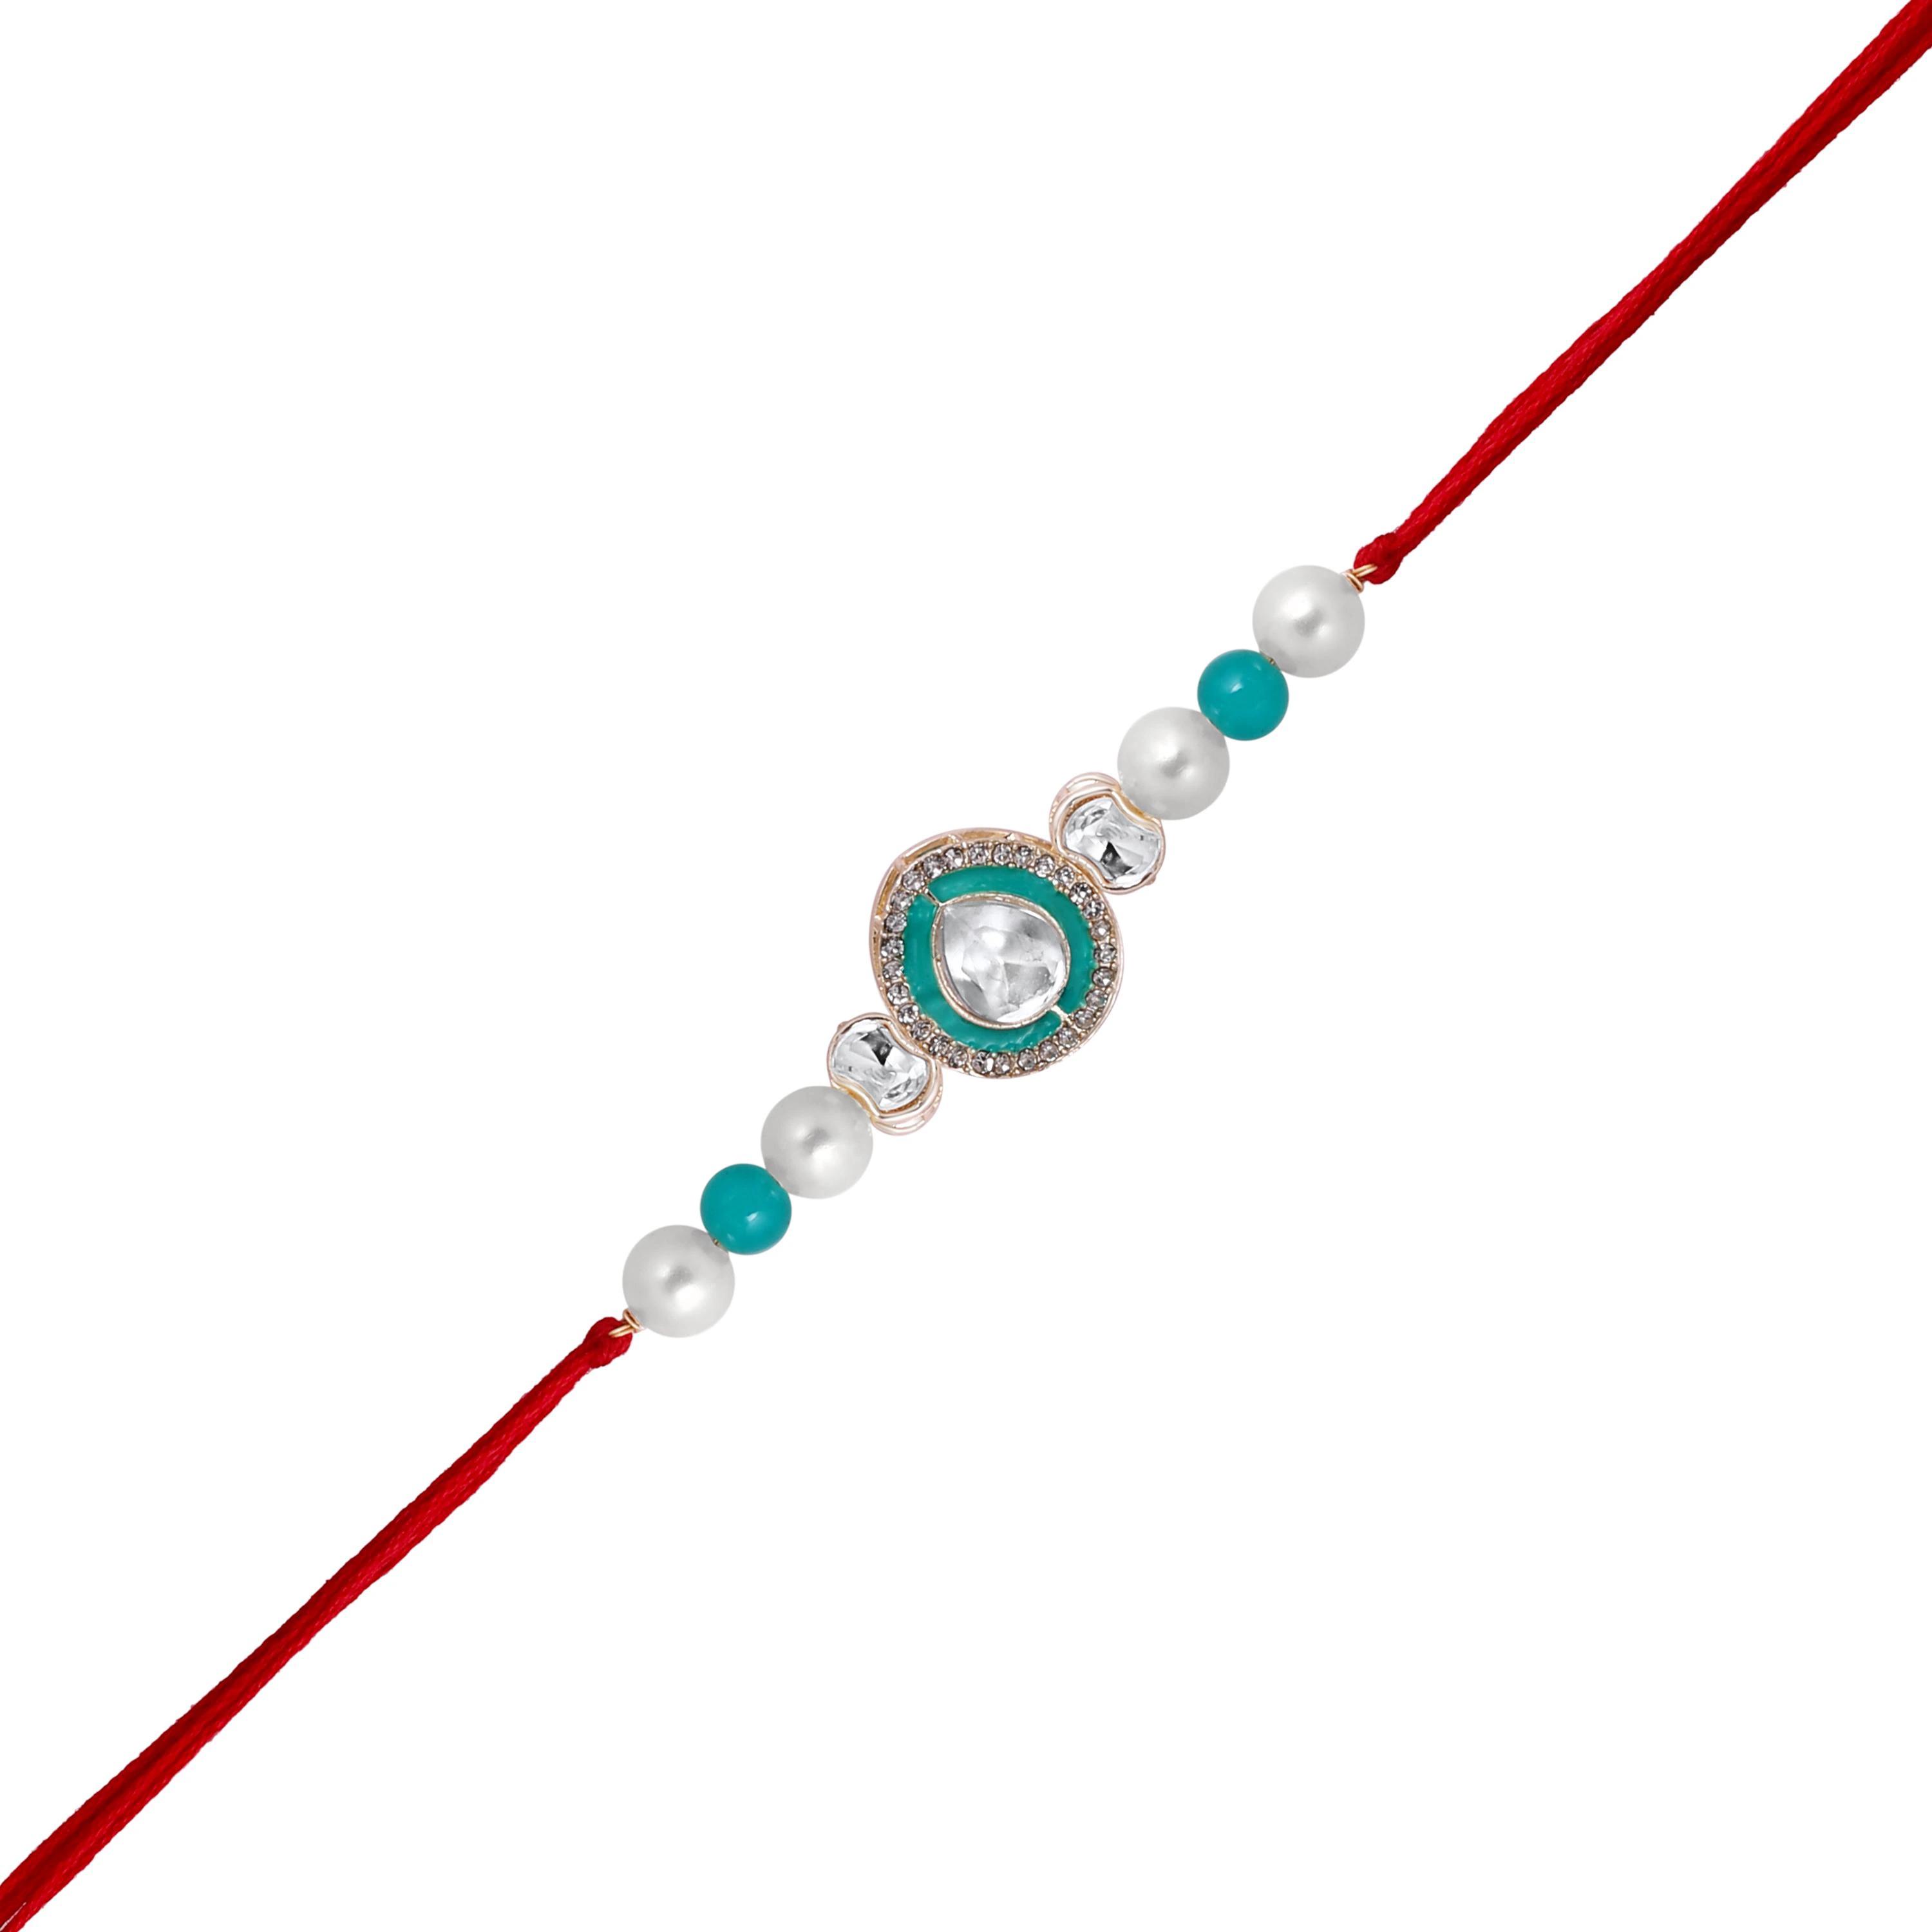
 Mahi Gold Plated Classic Kundan Studded Ethnic Thread Rakhi for Brother, Bhai, Bro (RA1100814G)
Type: Rakhis
Brand: Mahi
Price: Rs. 269
 Celebrate Raksha Bandhan with our exquisitely crafted Kundan Rakhi, designed to strengthen the bond between siblings. This traditional Rakhi features intricate beadwork and durable thread, ensuring it stands the test of time. Handmade with care, each Rakhi is a unique and meaningful gift for your brother. Each Rakhi carries heartfelt blessings and good wishes for your brother's well-being and success. Celebrates the bond of love and protection between siblings, a cherished tradition in Indian culture.
Features: The Rakhi is adorned with vibrant colors and attractive embellishments that add a touch of elegance to the celebration.,Content in Box : 1 Rakhi ; Cultural Significance: This beautiful Rakhi will acknowledge your love for Your Brother with the promise that your bond with him will grow stronger as time goes on.,Vibrant Colors: Adding bright and playful colors to the celebration will make it stand out and make it more enjoyable.,Celebrate the bond of love and protection with our exquisite Rakhis. Share the joy of Raksha Bandhan Festival with this beautiful Rakhi, a token of love, protection and blessings.,Adjustable Size and Easy to tie: Designed to fit wrists of all sizes. It is simple and easy to tie the Rakhi securely and effortlessly.
Included: 1 Rakhi